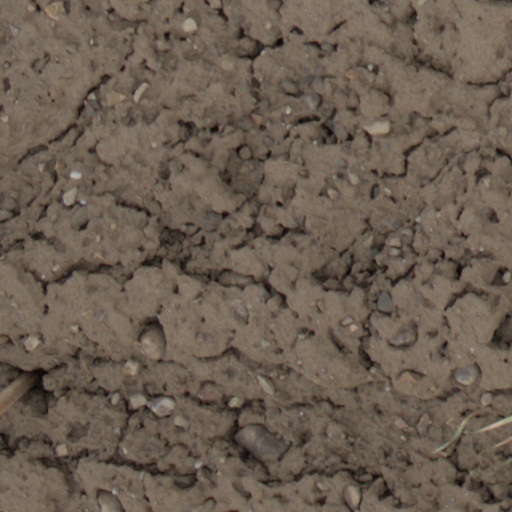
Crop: wheat